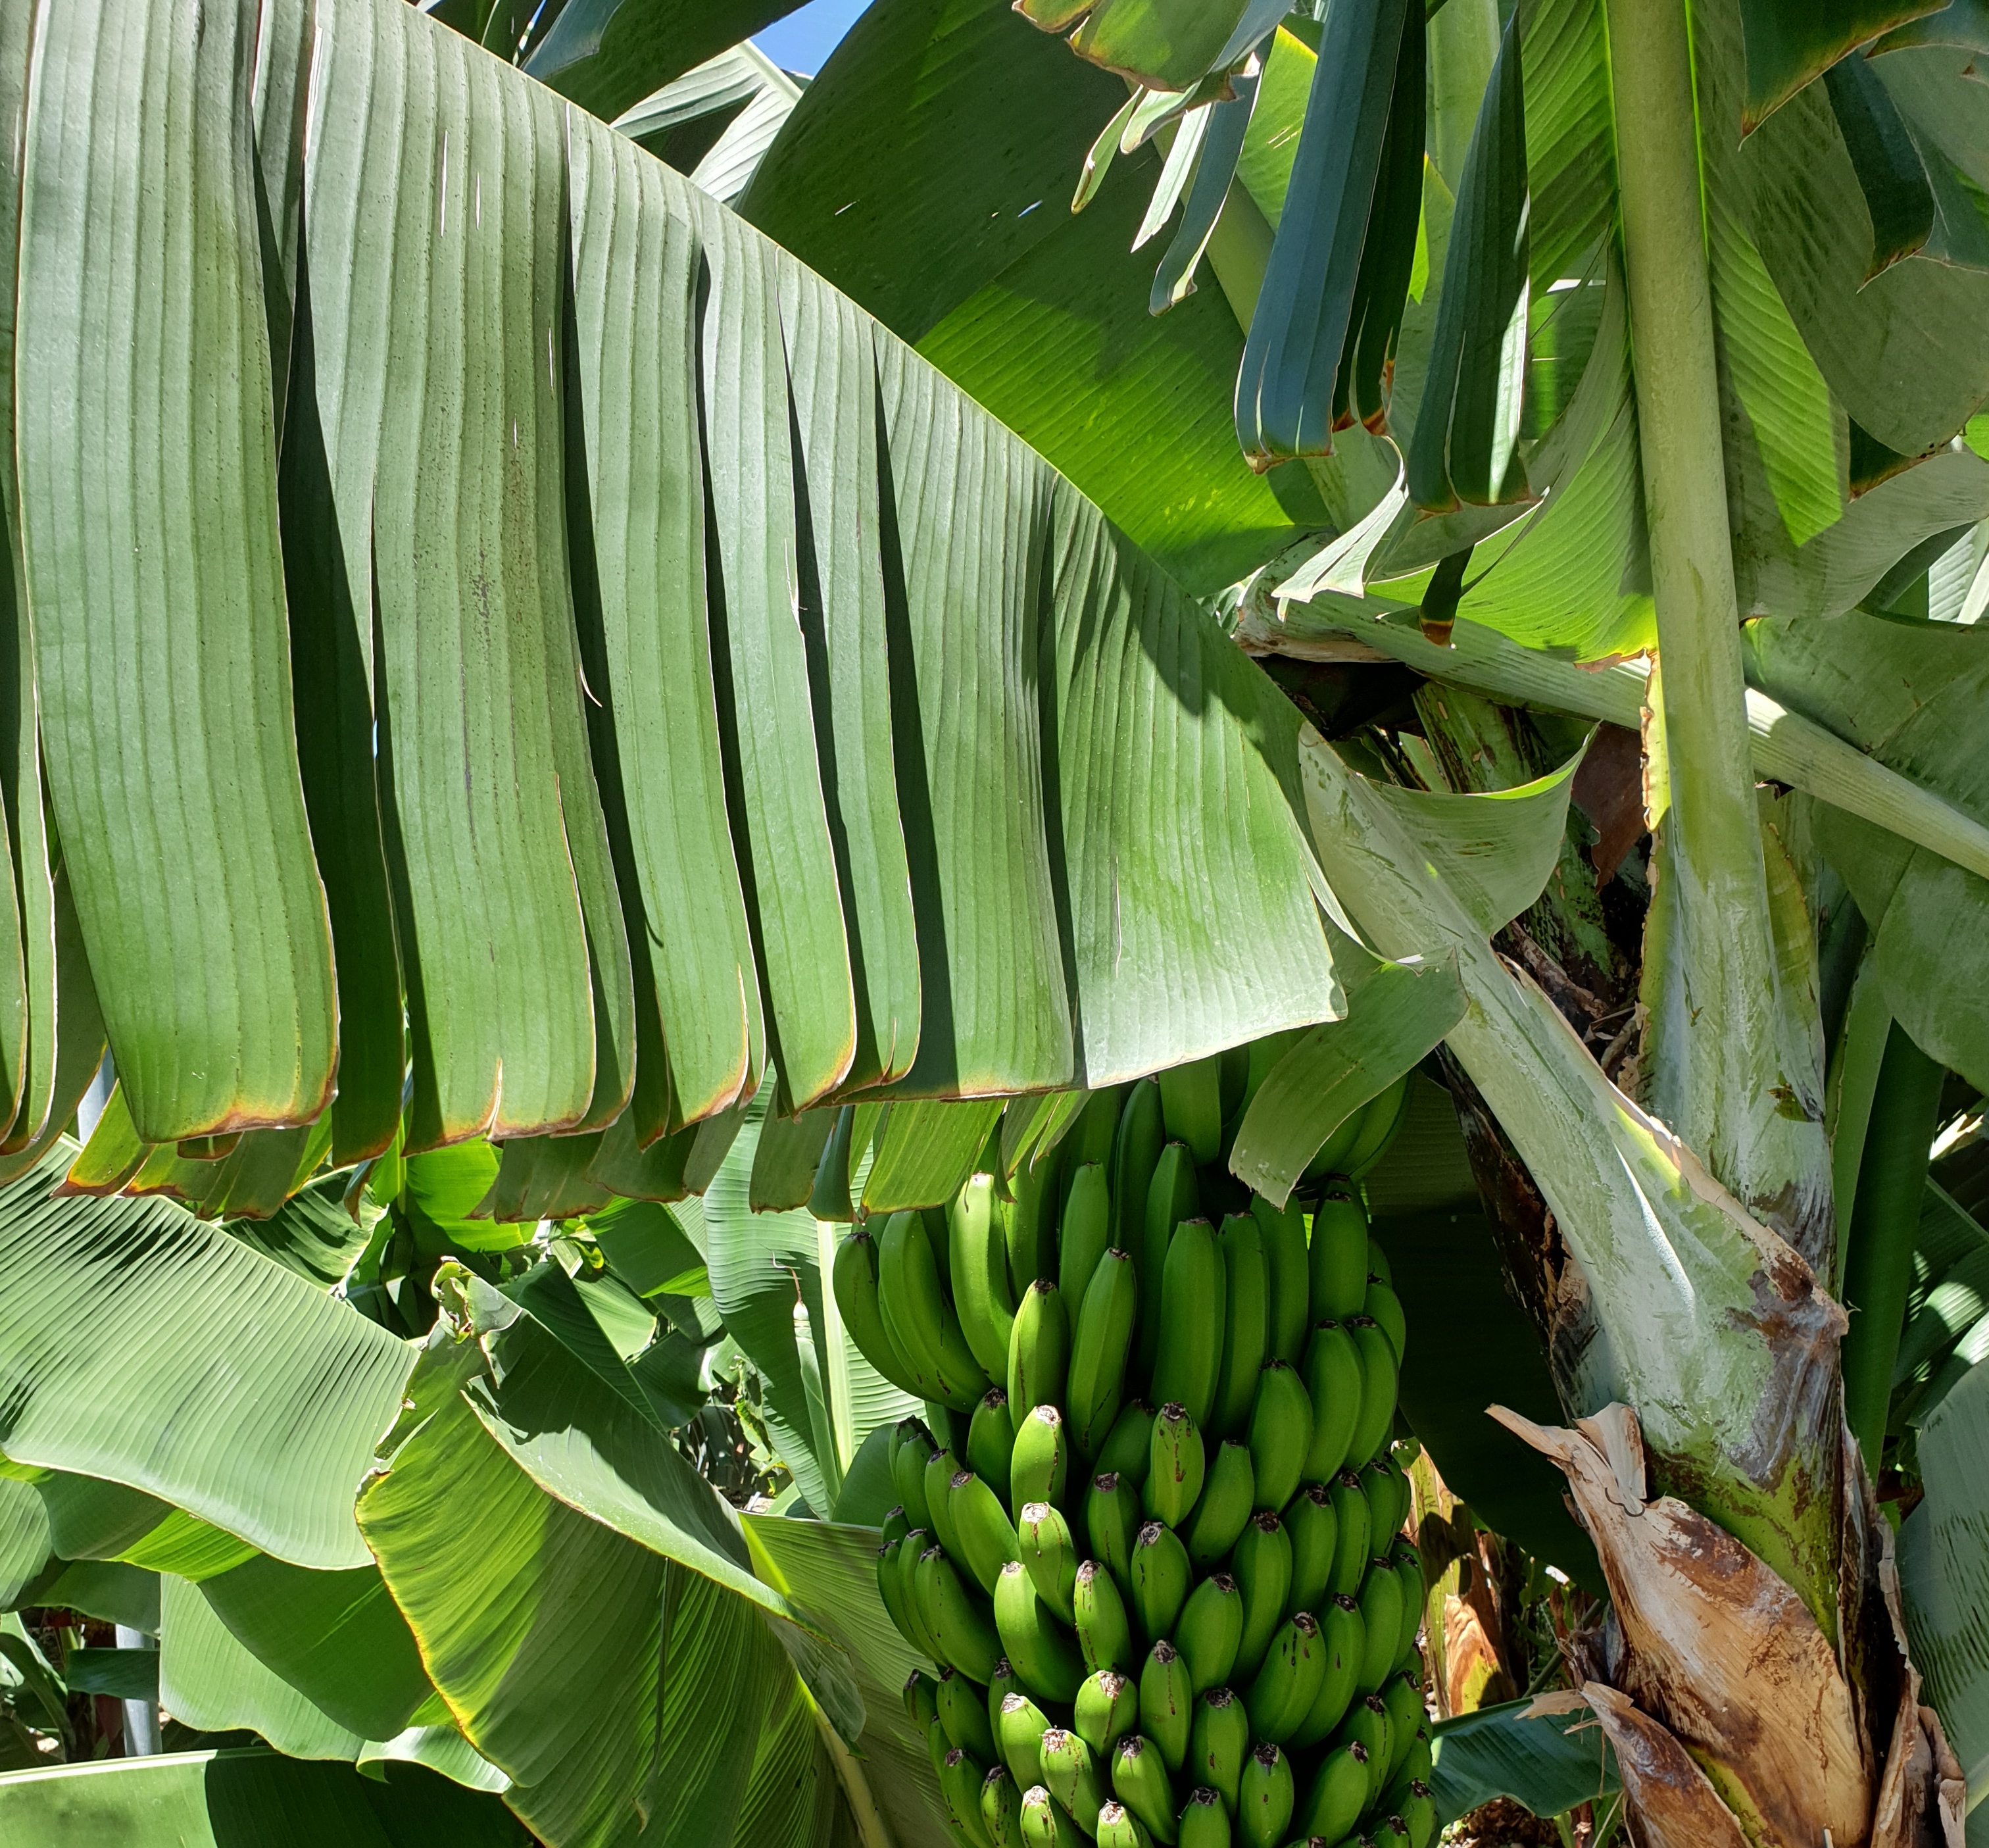
Label: Keep